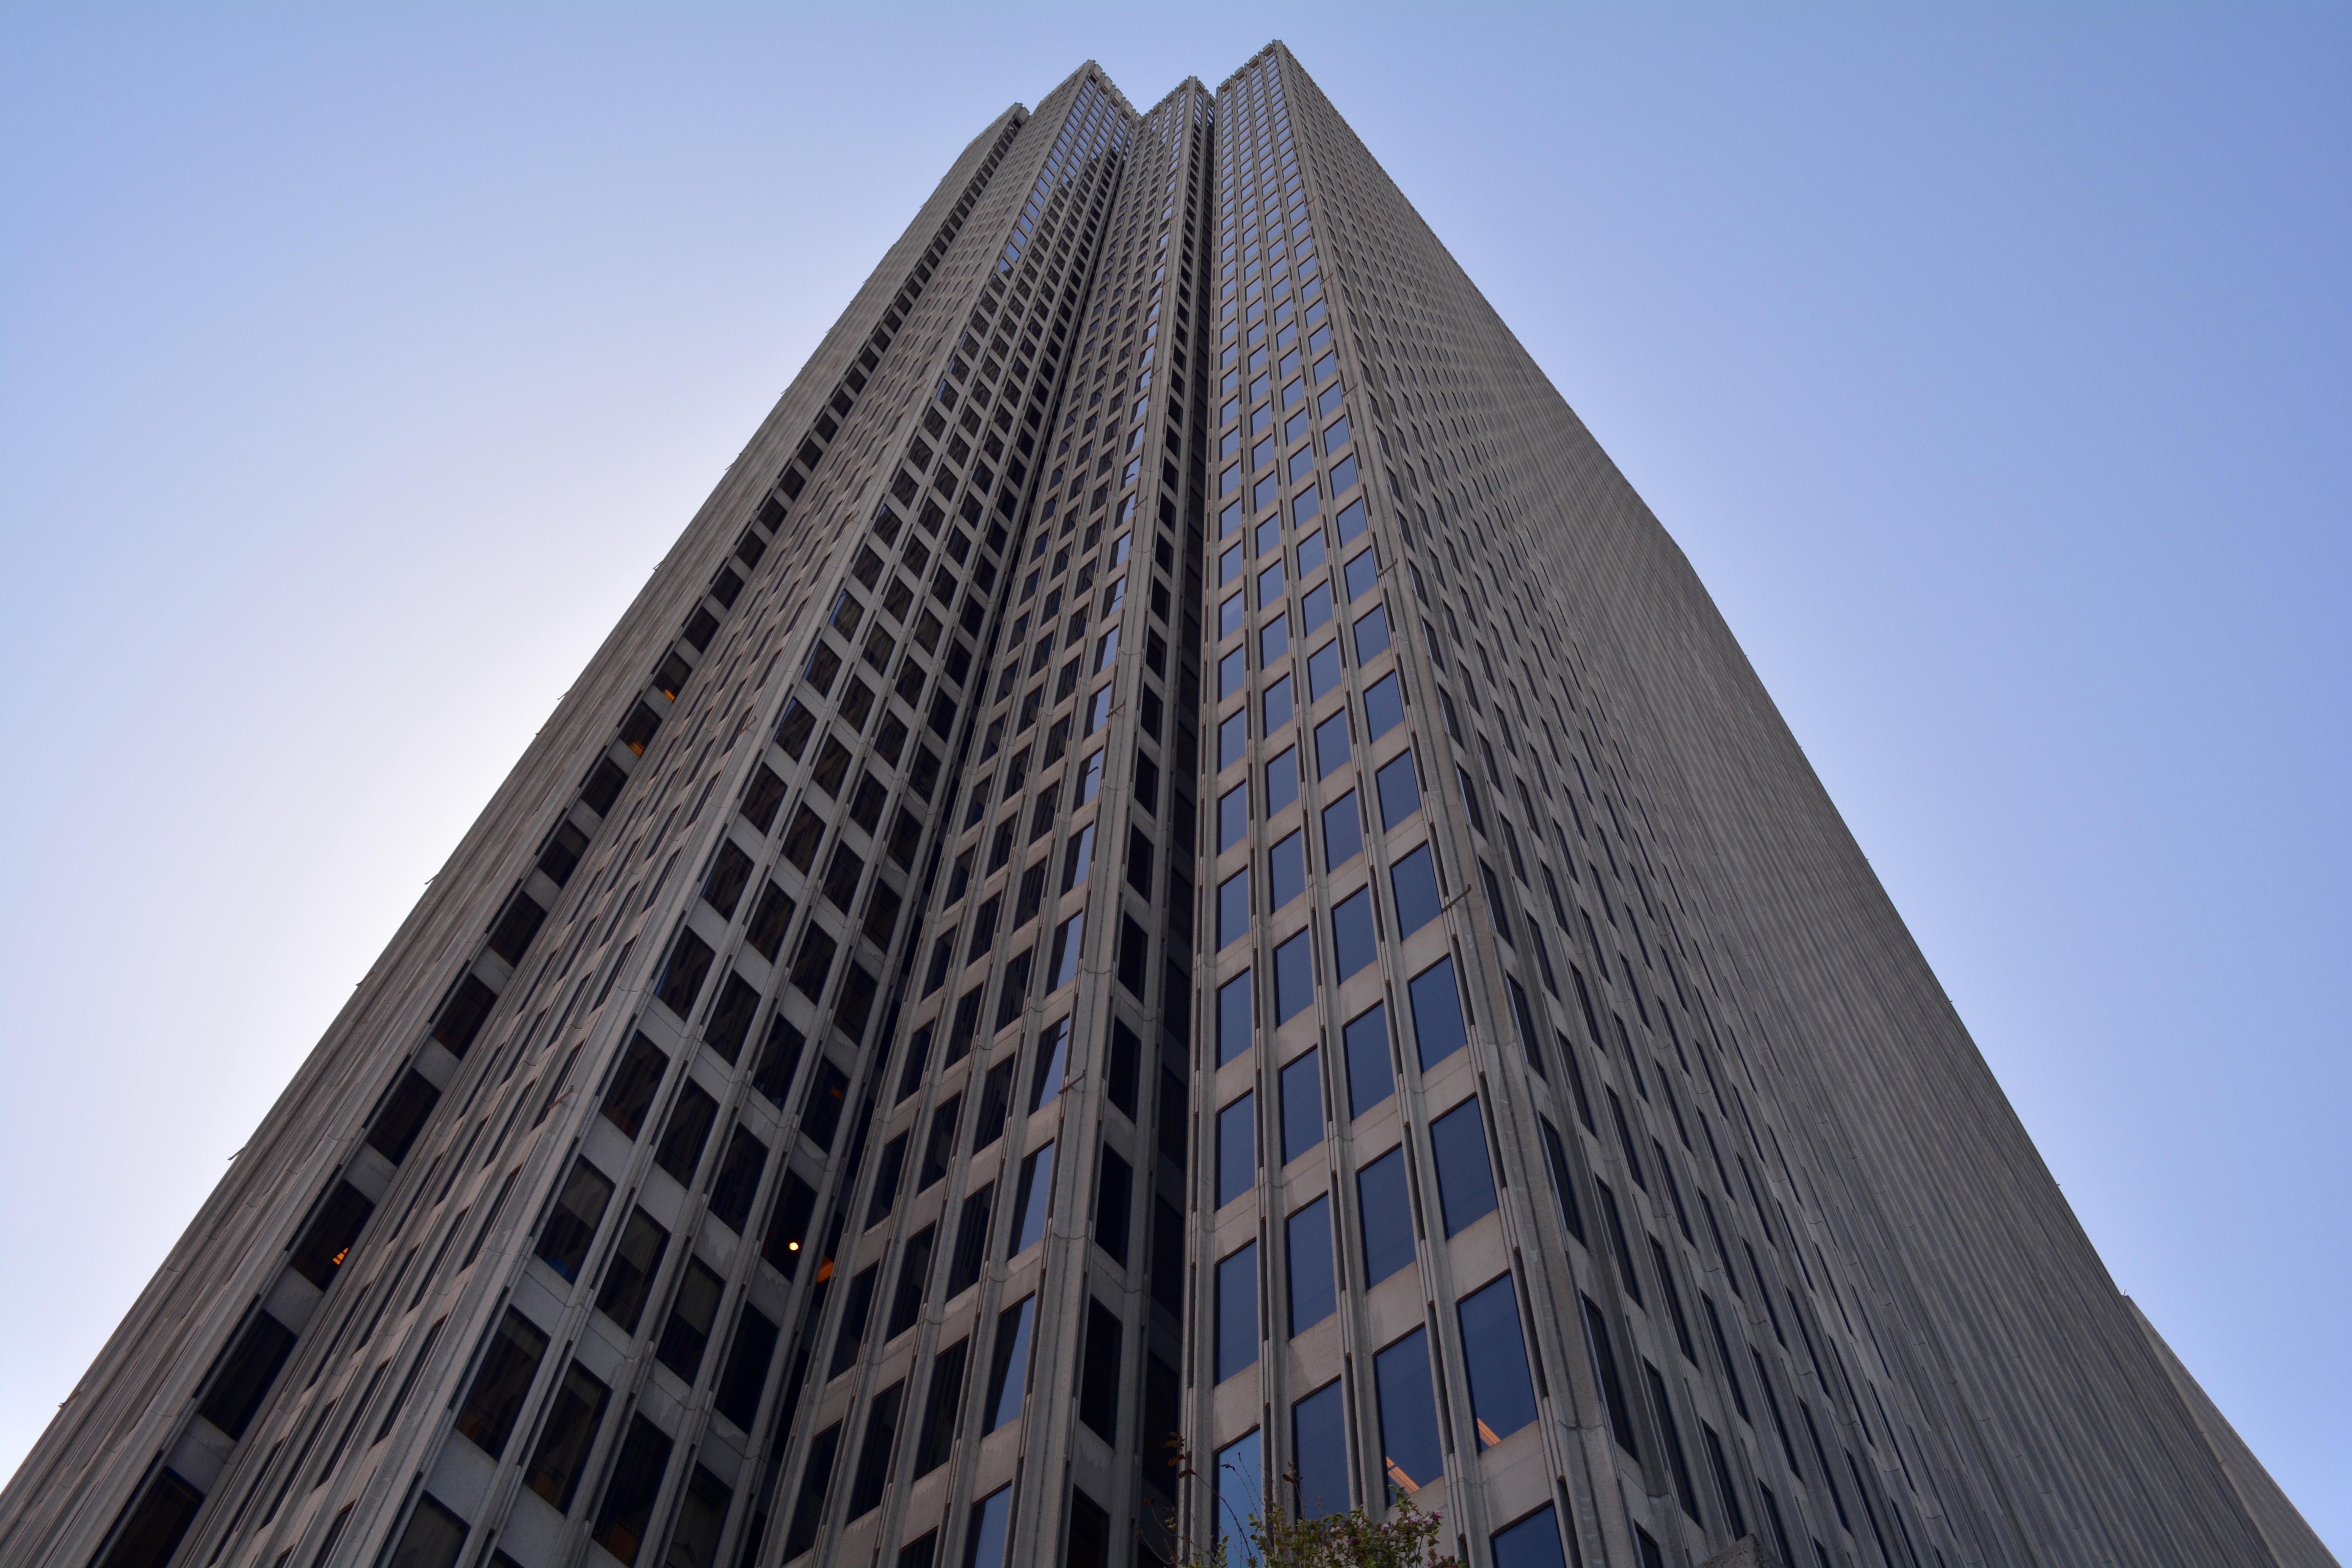
architecture, structure, sky, building, city, skyscraper, urban, downtown, line, tower, corporate, landmark, facade, exterior, business, modern, tower block, windows, symmetry, company, midtown, metropolis, metropolitan area